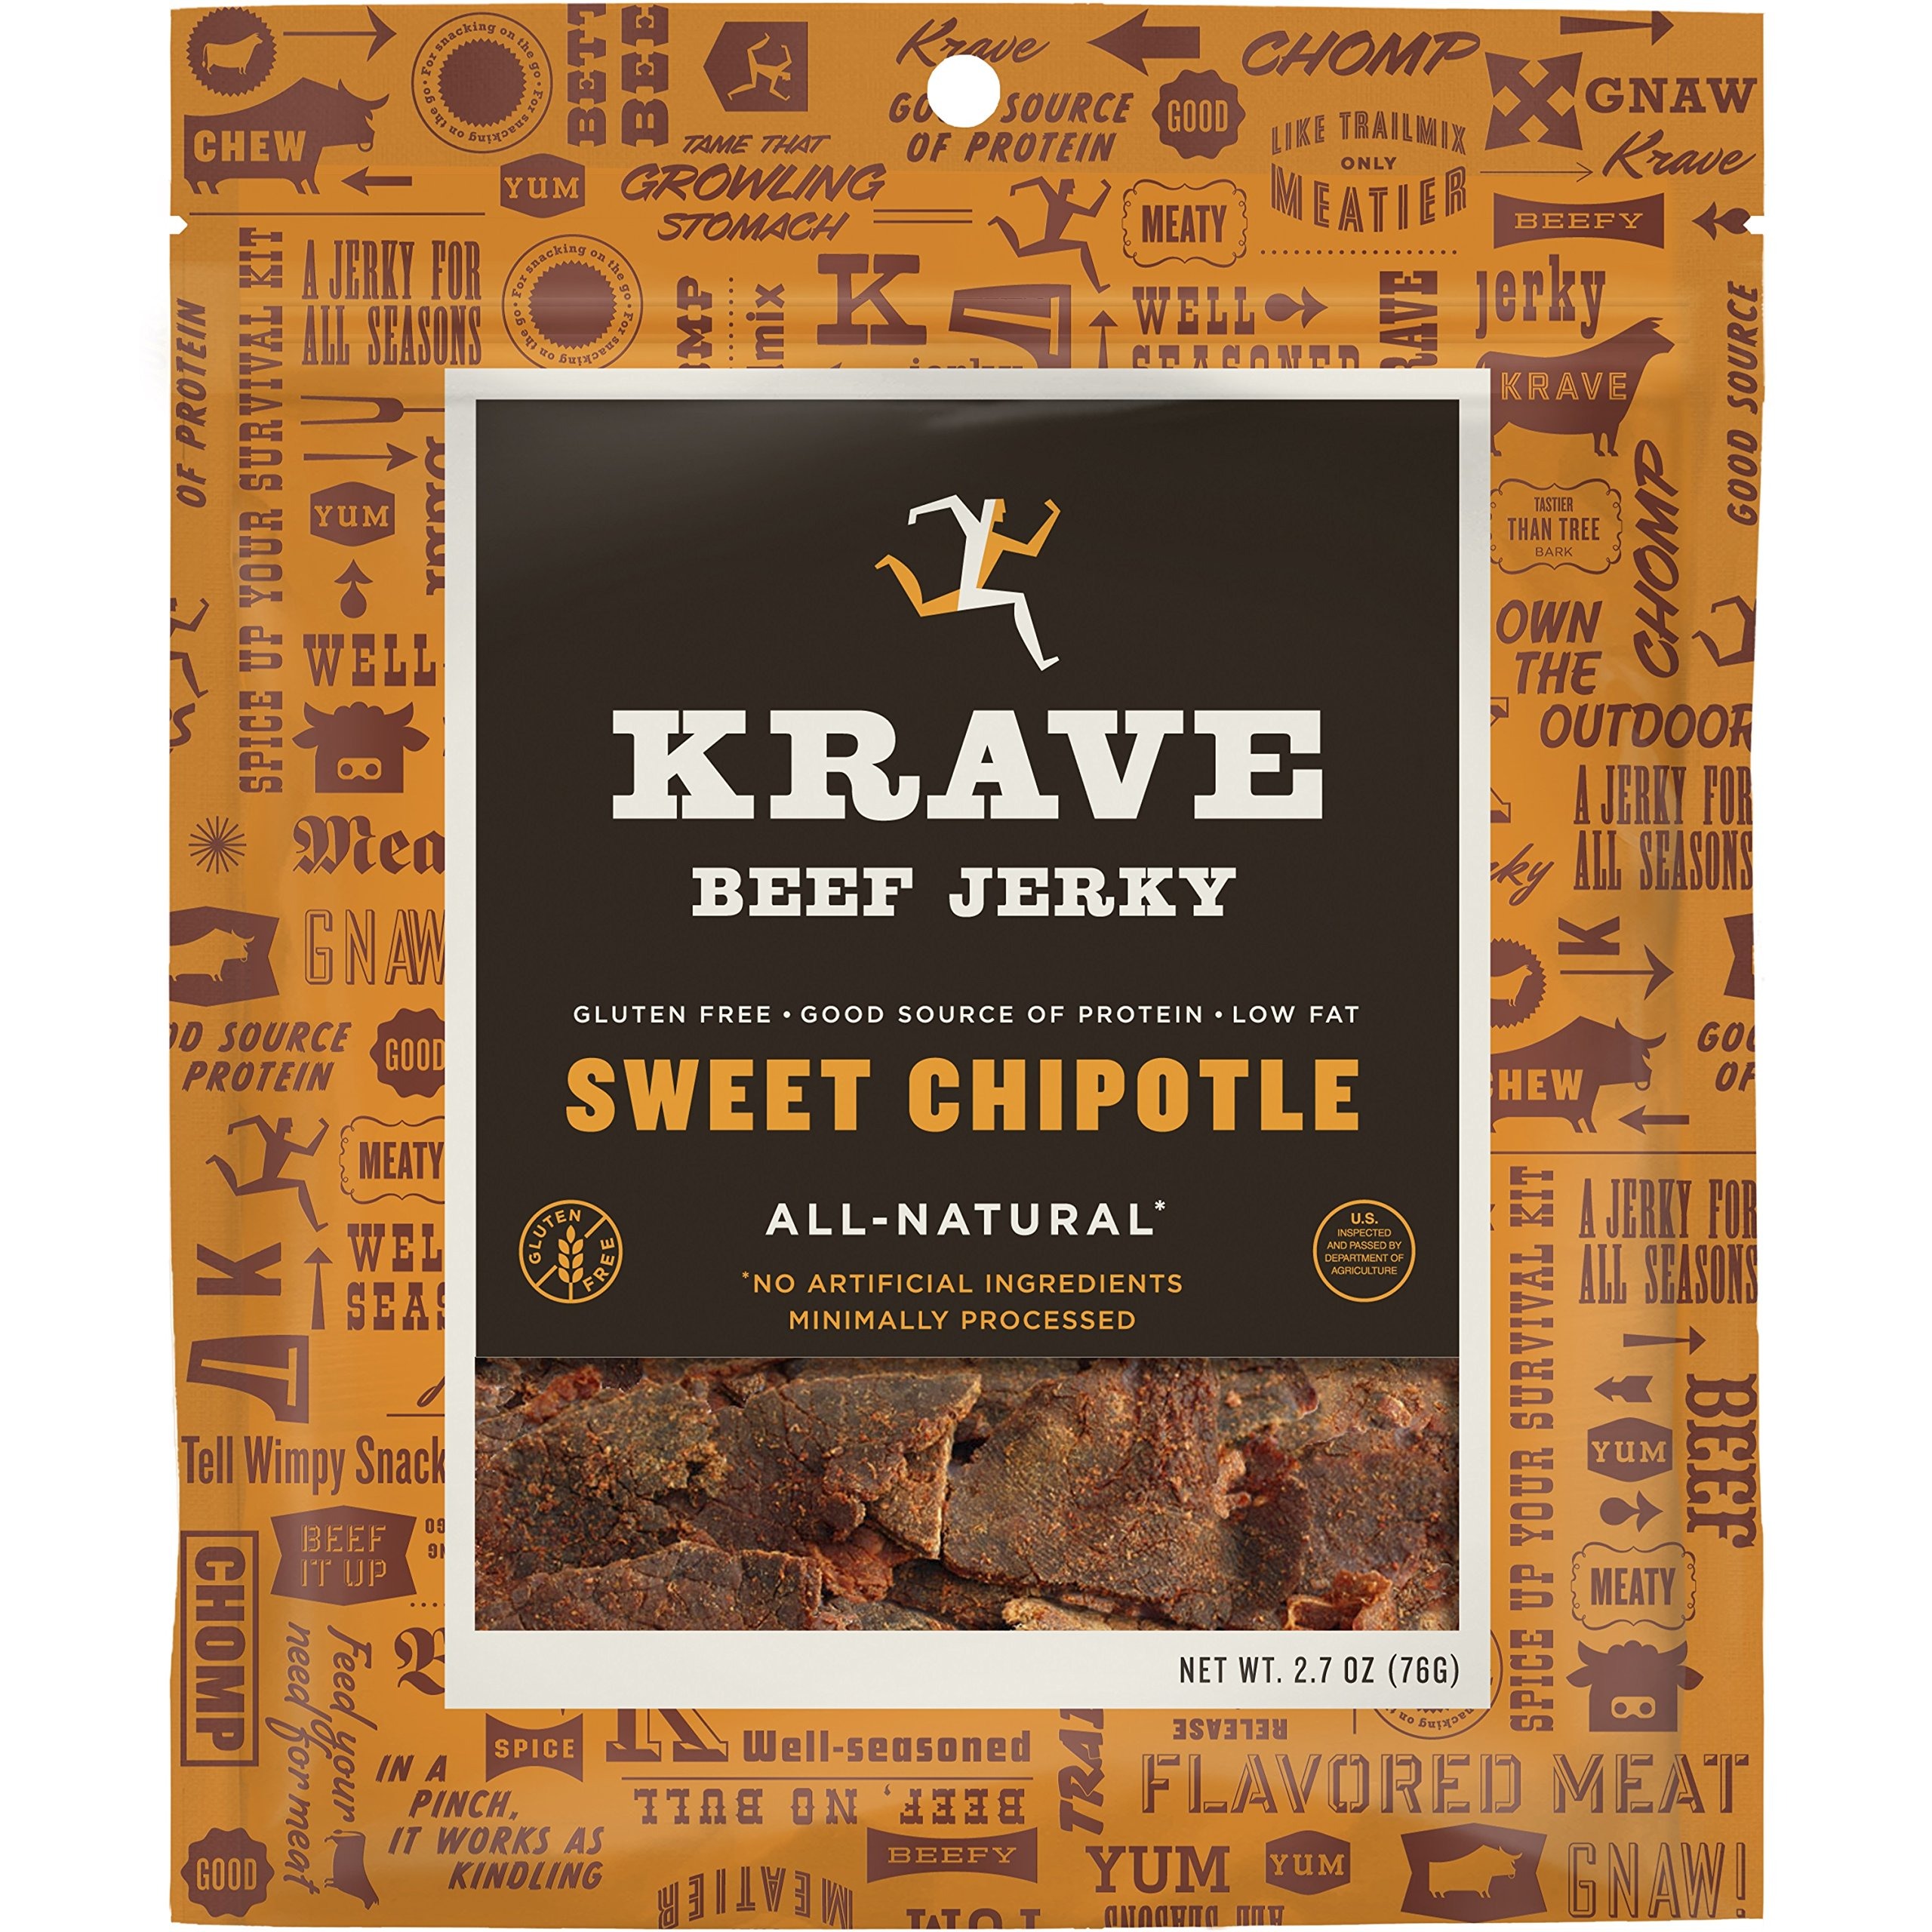
Item Name: KRAVE Beef Jerky, Sweet Chipotle, 2.7 Ounce
Bullet Point 1: A delicious new way to get your protein
Bullet Point 2: A wholesome and deliciously satisfying snacking alternative
Bullet Point 3: Low fat, gluten free, high protein, and made with only 100 percent lean cuts
Bullet Point 4: Key ingredients are Beef, cane sugar,Honey, paprika, Sea Salt
Value: 2.7
Unit: Ounce

Price: 6.79